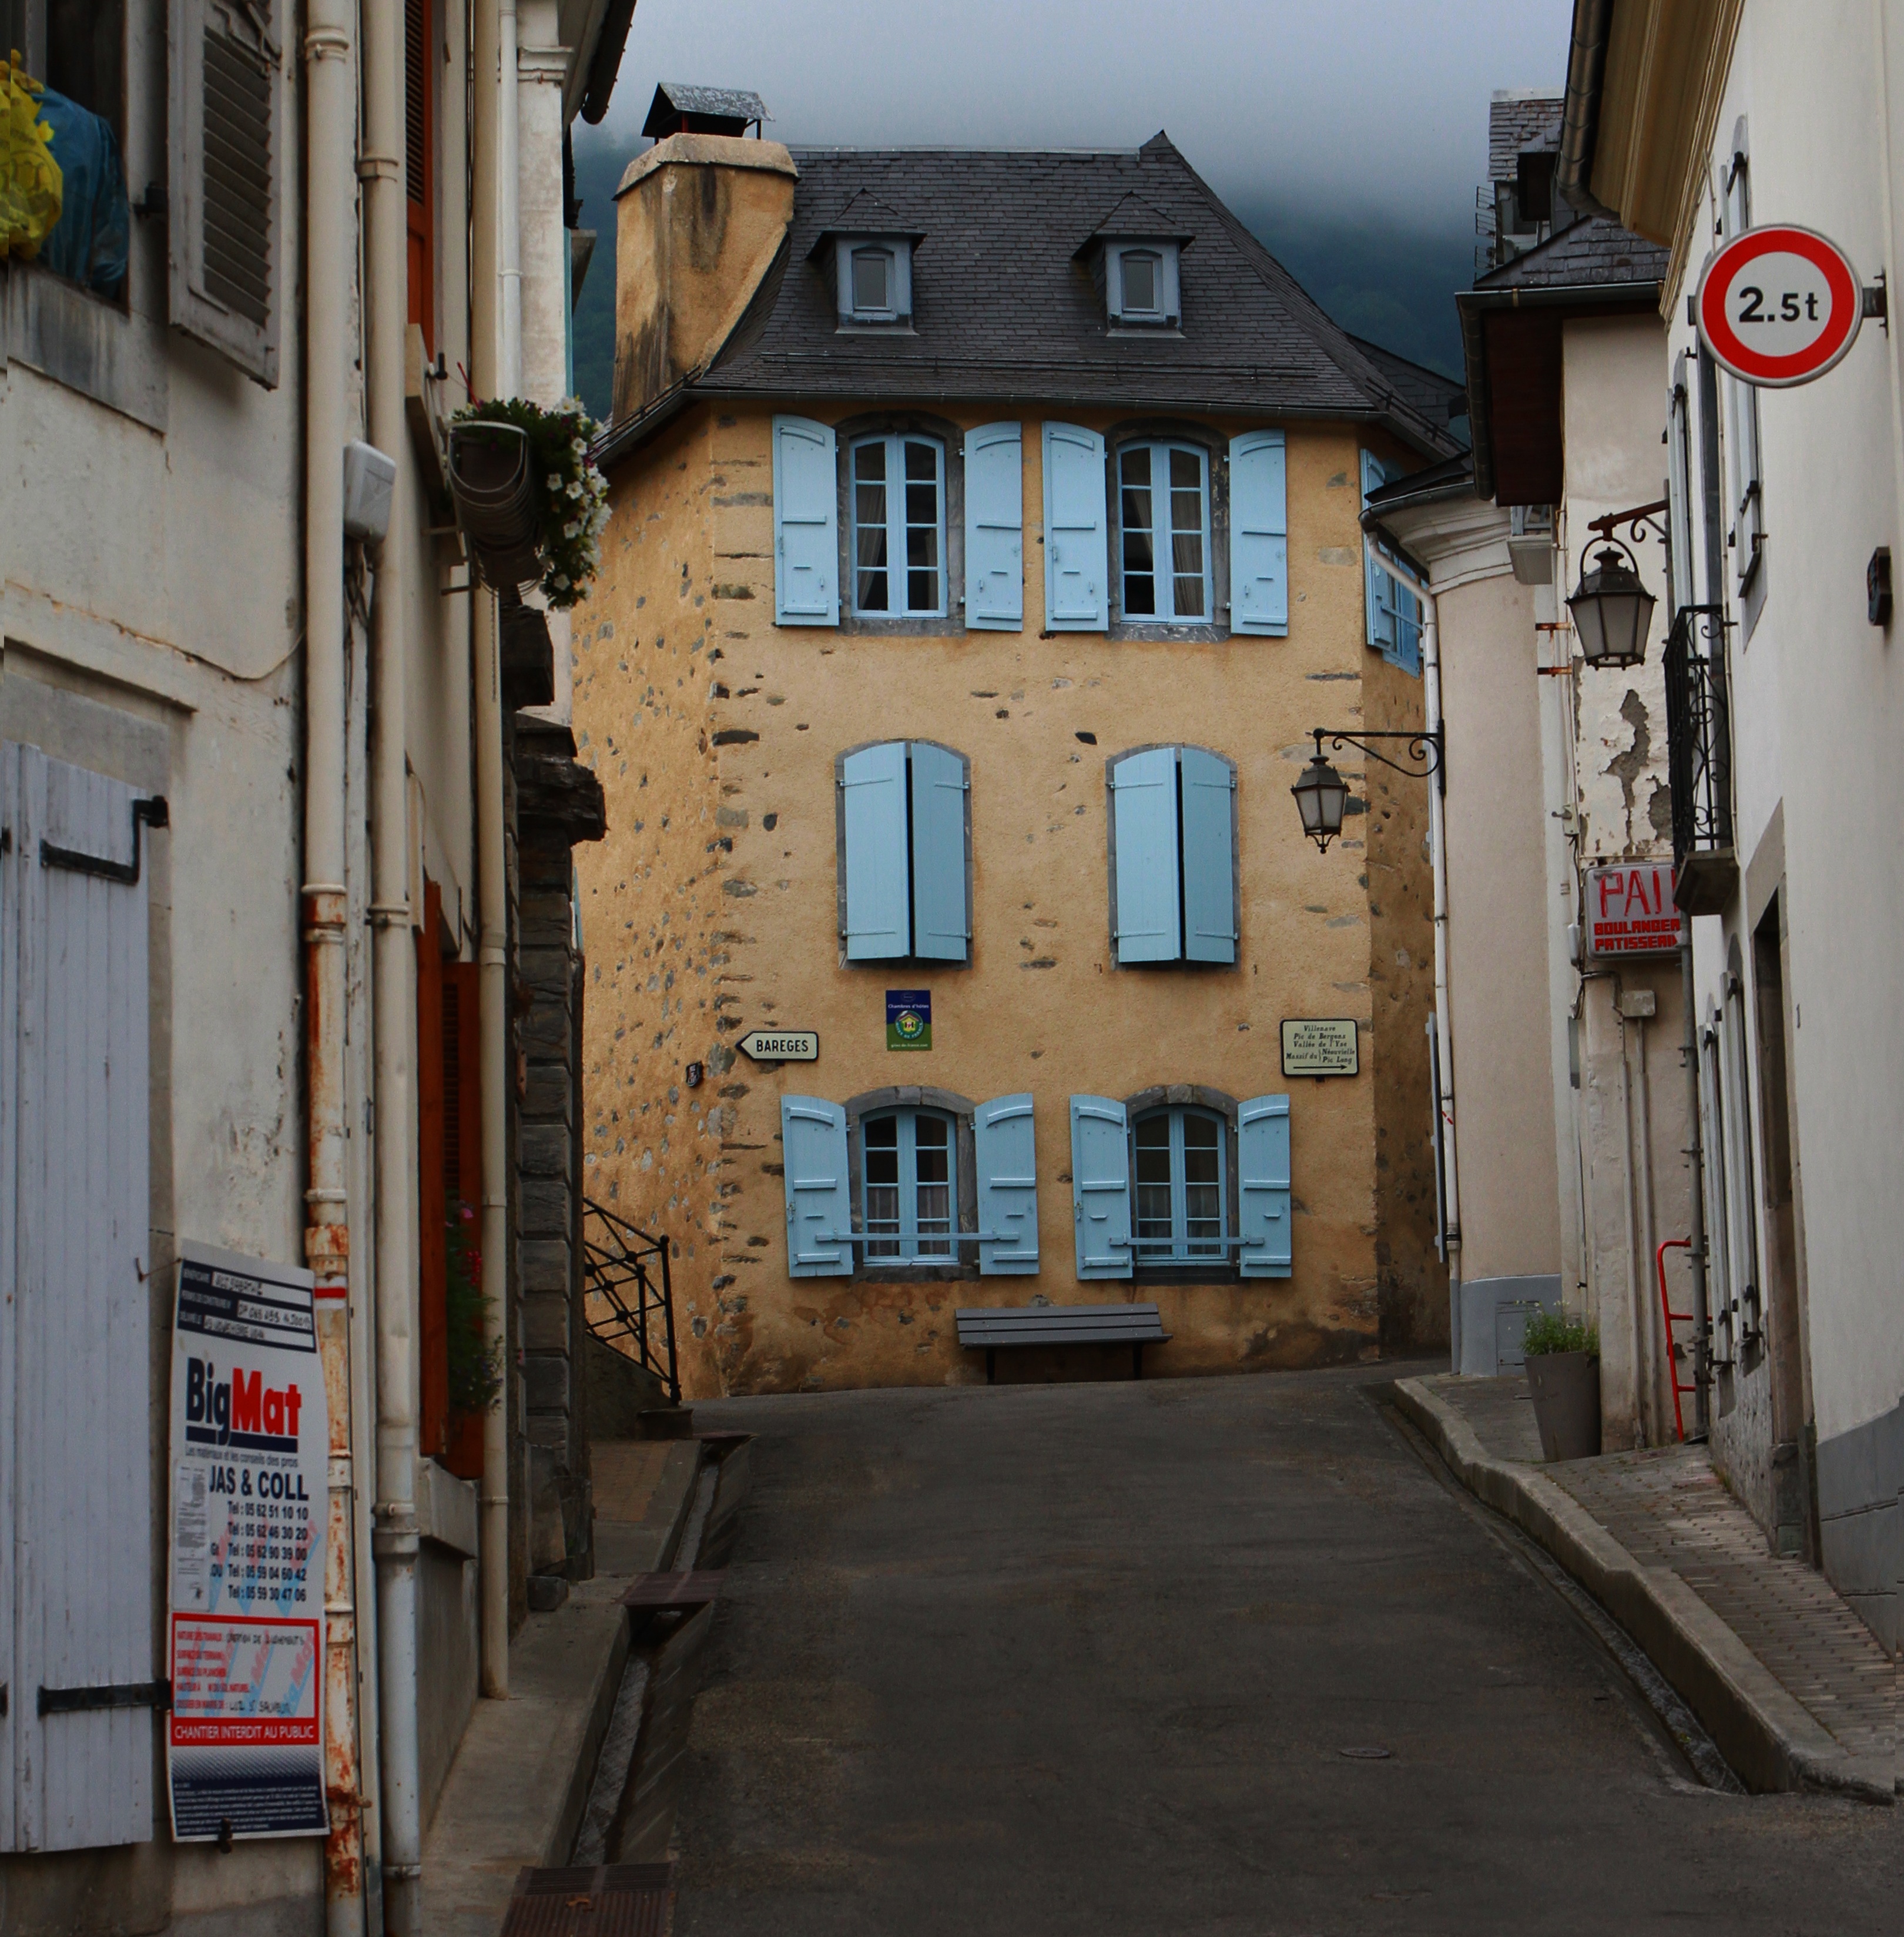
architecture, road, street, house, town, alley, france, facade, lane, apartment, shutters, infrastructure, pyrenees, neighbourhood, urban area, residential area, street in europe, blue shutters, luz saint saveur, french house, french apartment, house in france, french pyrenees, human settlement